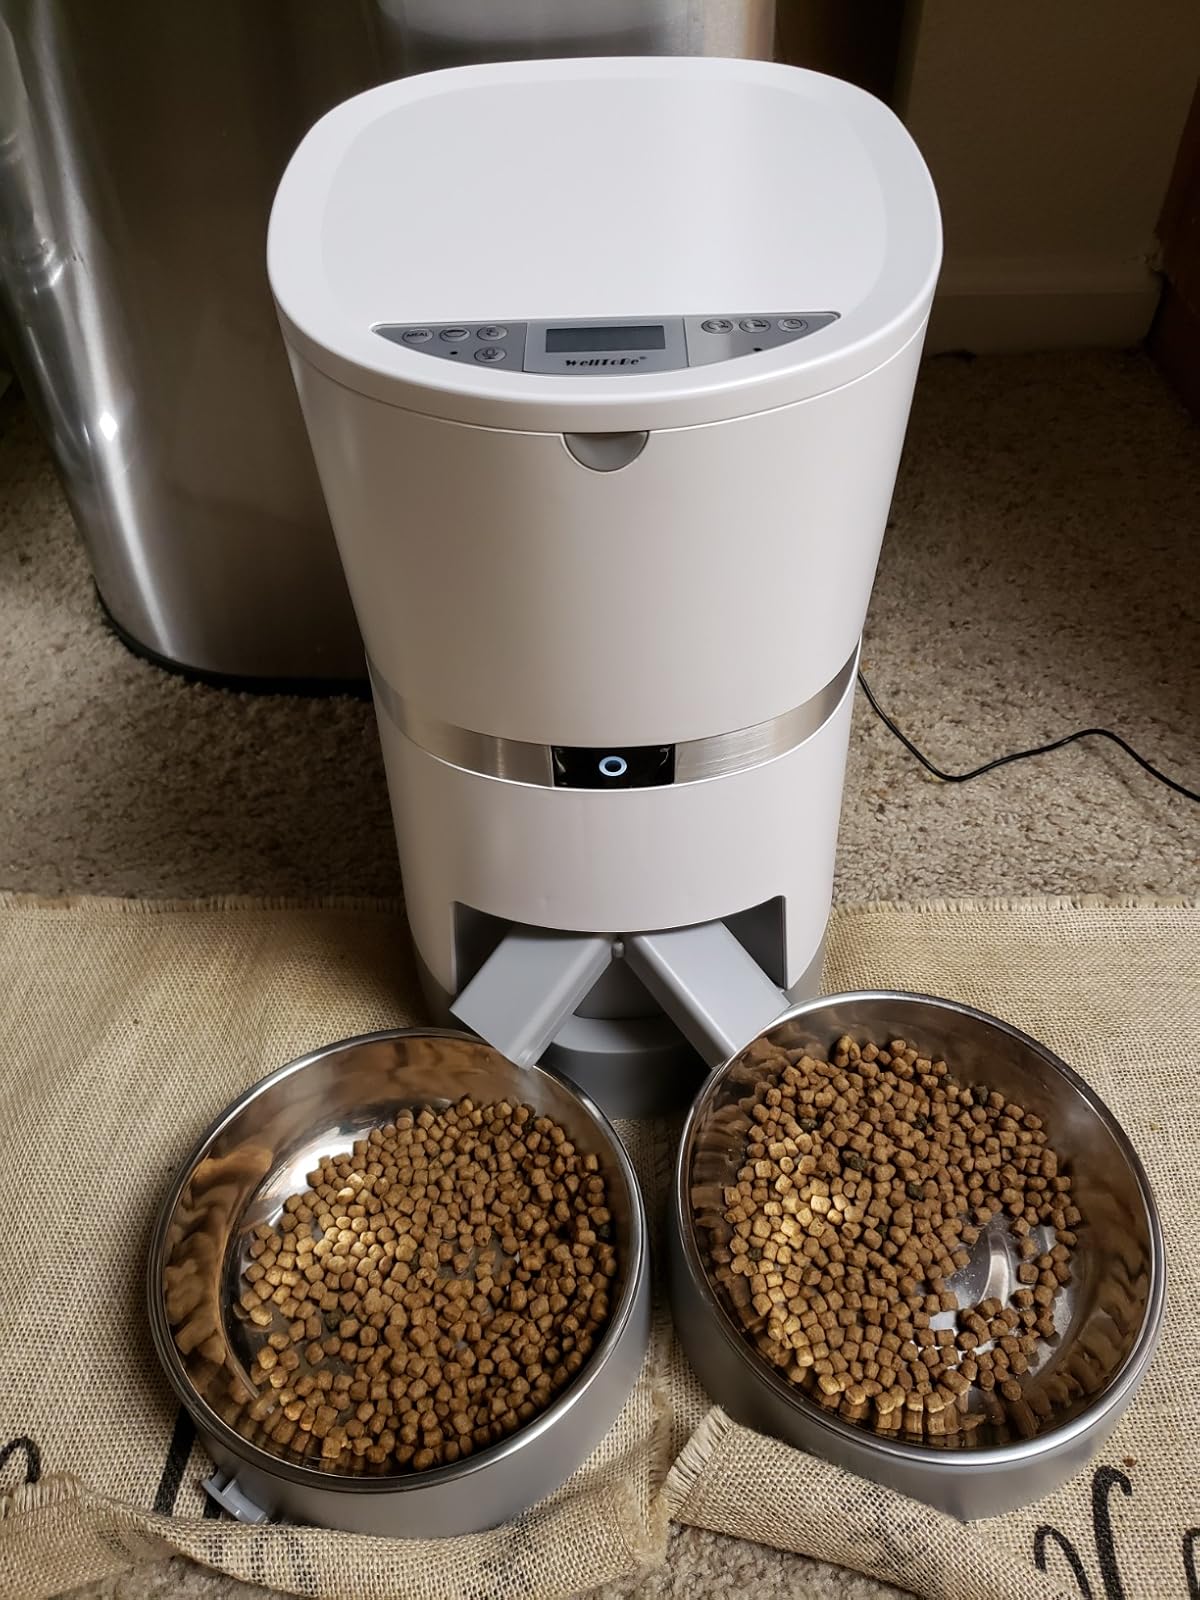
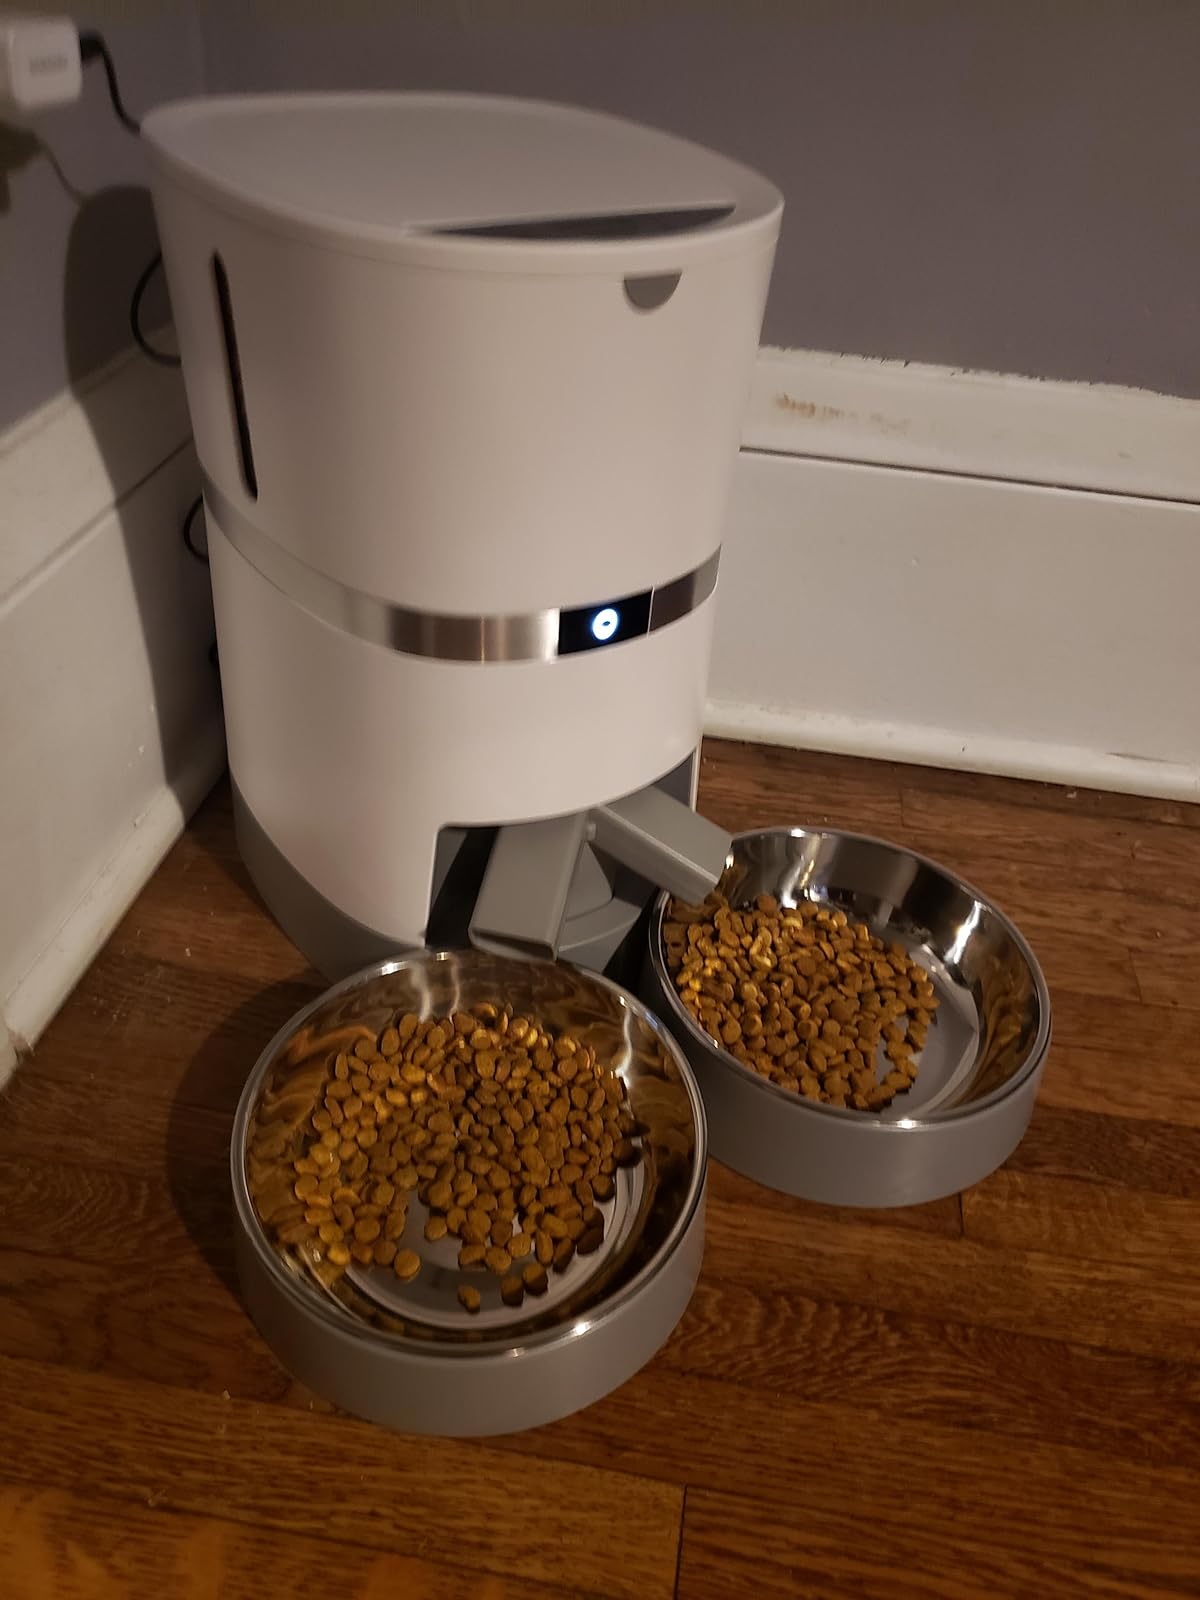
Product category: items_feeder
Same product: yes